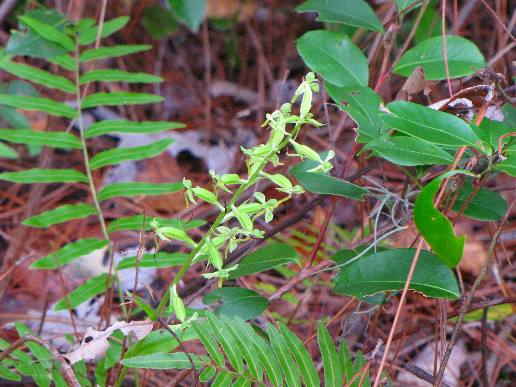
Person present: No